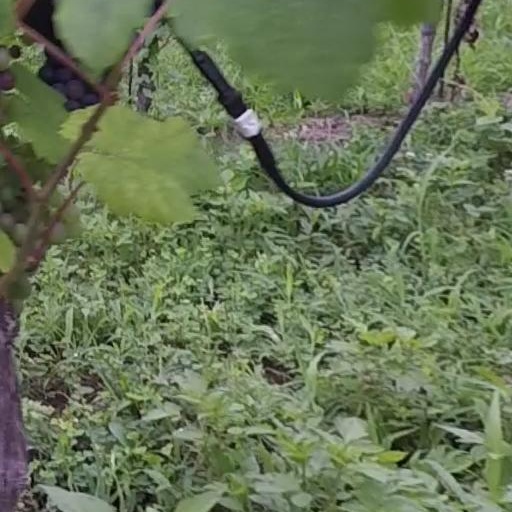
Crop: grape